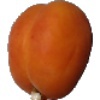
Label: apricot